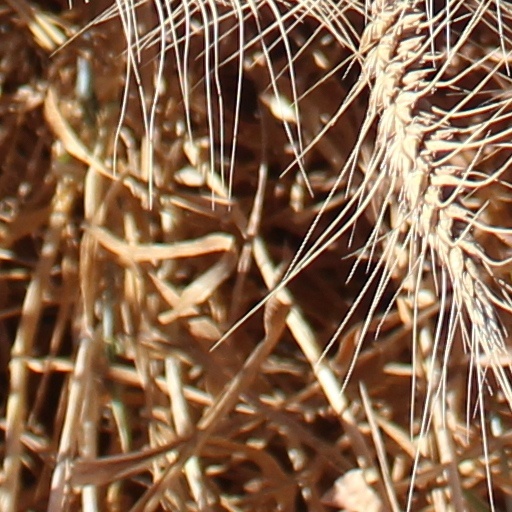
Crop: wheat